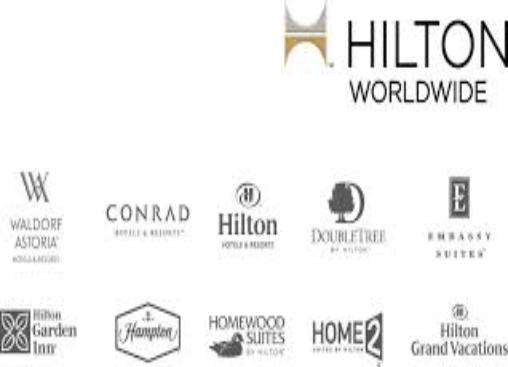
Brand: Hilton Worldwide-2
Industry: Others